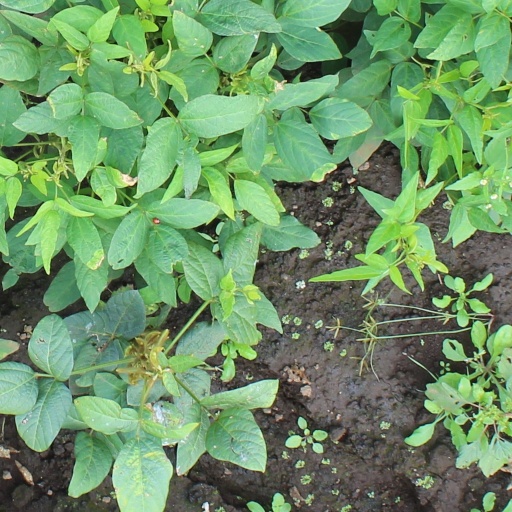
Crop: soybean